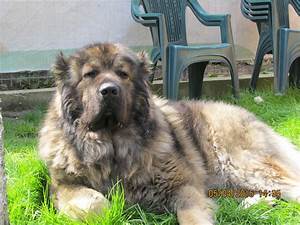
Label: dog